Easter Offensive

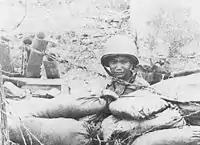
ARVN soldier with M72 LAW anti-tank rockets during the defense of An Lộc

Hoping to break the stalemate that was developing on the northern front, Lieutenant General Trần Văn Quang, commander of the B-4 Front, attacked on 1 April west from the A Shau Valley toward Huế with the 324B Division. Spoiling attacks by the ARVN 1st Division, however, threw off the timetable.